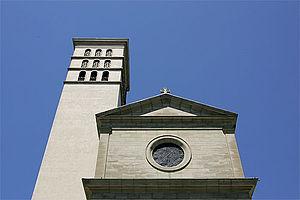
Lausanne: l'église catholique
Henri Perregaux, né Mathieu-Henri à Lausanne le 14 octobre 1785 et mort ibidem le 27 janvier 1850, est un architecte suisse.